Herbert Guthrie-Smith

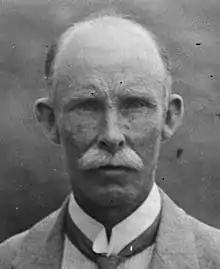
Guthrie-Smith

William Herbert Guthrie-Smith FRSNZ (13 March 1862 – 4 July 1940) was a New Zealand farmer, author, botanical collector and conservationist.